Kwajalein Atoll

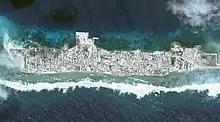
The most populated island of Kwajalein Atoll, the island city of Ebeye

Ebeye is about north of eastern end of Kwajalein Island. It is not part of the Reagan Test Site; it is a Marshallese island-city with shops, restaurants, and an active commercial port. It is the administrative center of the Republic of the Marshall Islands at Kwajalein Atoll and the Kwajalein Atoll Local Government (KALGOV). It has the largest population in the atoll, with approximately 13,000 residents living on of land. Inhabitants are mostly Marshall Islanders but include a small population of migrants and volunteers from other island groups and nations. Ebeye is one of the most densely populated places in the world. Many of its residents live in poverty. A coral reef (visible and able to be traveled at low tide) links them to Kwajalein and the rest of the outside world. A causeway at the northern end of the island provides a roadway that connects to several other islands, forming a chain of inhabited islands about long. Connected islands include Loi, Shell, and Gugeegue.